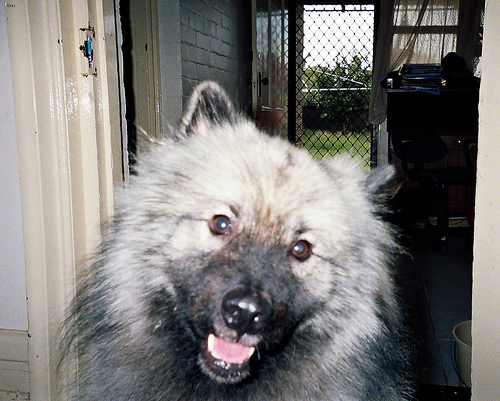
Animal: dog
Breed: keeshond